Harden County

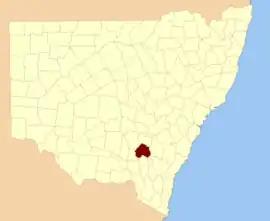
Location in New South Wales

Harden County is one of the 141 cadastral divisions of New South Wales. It contains the town of Harden.